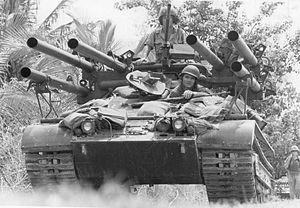
Le Ontos, officiellement Rifle, Multiple 106 mm, Self-propelled, M50, est un blindé chenillé anti-char américain développé dans les années 1950. Sa particularité principale est son armement multiple de canons sans recul.